K*bot World Championships

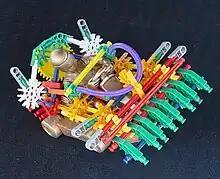
Six "Ollies", like this one, are given out each year to outstanding K*bots students.

Each year, six trophies are given out as the K*bot fraternity honours its top students. These categories are: